Parish Church of Santiago do Iguape

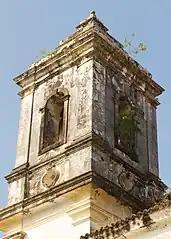
The church's bell tower.

The Parish Church of Santiago do Iguape was constructed of mixed masonry of stone and brick. Its frontispiece is "extremely elegant" and is in the rococo Dona Maria I style. It is divided by sandstone pilasters, five portals superimposed by five windows at the choir level. The portals and windows are framed in "lioz" stone imported from Portugal; they have elaborate garland decoration borders. The facade is surmounted by an ornate baroque-style pediment. The church has two bell towers with gables at each side of the pediment. The bell gables have bulbous towers covered in glazed china fragments and "azulejos", a feature found in numerous churches in Salvador and Recôncavo region.